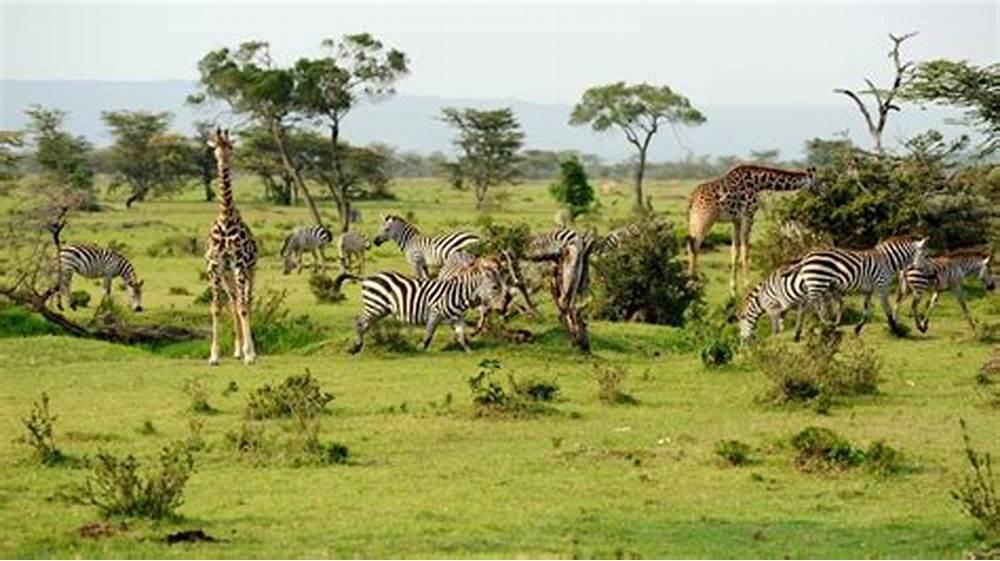
Eneo kubwa la mbuga lililopambwa kwa miti ya kijani pamoja na nyasi ndogondogo zenye rangi ya kijani. Eneo hilo pia limezungukwa na wanyama wengi ikiwemo, pundamilia na swala pamoja na twiga, ambapo huvutia watalii kuja kutazama maeneo hayo.